Legio XIX

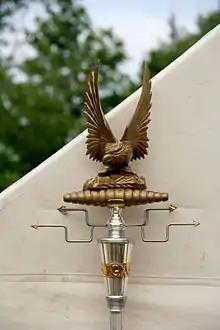
Aquila (reconstruction)

Legio XIX ("Nineteenth Legion") was a legion of the Imperial Roman army. It was destroyed in 9 AD in the Battle of the Teutoburg Forest. The emblem of the XIXth legion is unknown but was probably the Capricorn like other legions levied by Augustus.